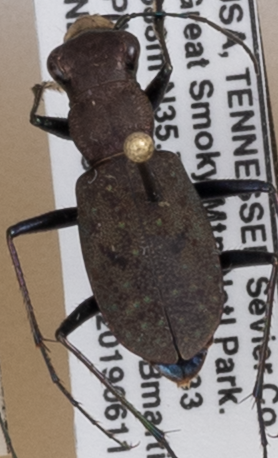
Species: Cylindera unipunctata
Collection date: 2019-06-11 04:00:00
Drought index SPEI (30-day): -0.548
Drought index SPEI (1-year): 2.09
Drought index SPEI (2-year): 2.09